List of super cyclonic storms

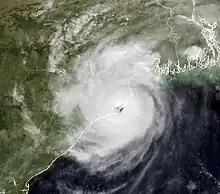
Satellite image of the 1999 Odisha cyclone making landfall on eastern India as one of the most intense tropical cyclones in North Indian Ocean

Super cyclonic storm is the highest category used by the India Meteorological Department (IMD) to classify tropical cyclones, within the North Indian Ocean tropical cyclone basin between the Malay Peninsula and the Arabian Peninsula. Within the basin, a super cyclonic storm is defined as a tropical cyclone that has 3-minute mean maximum sustained wind speeds of at least . The category was formally introduced during the 1999 season alongside Very Severe Cyclonic Storms, in order to replace the previously used Severe Cyclonic Storm with Core of Hurricane Winds. There have been at least nine storms that have attained such an intensity. The most recent super cyclonic storm was Cyclone Amphan in 2020 North Indian Ocean cyclone season.